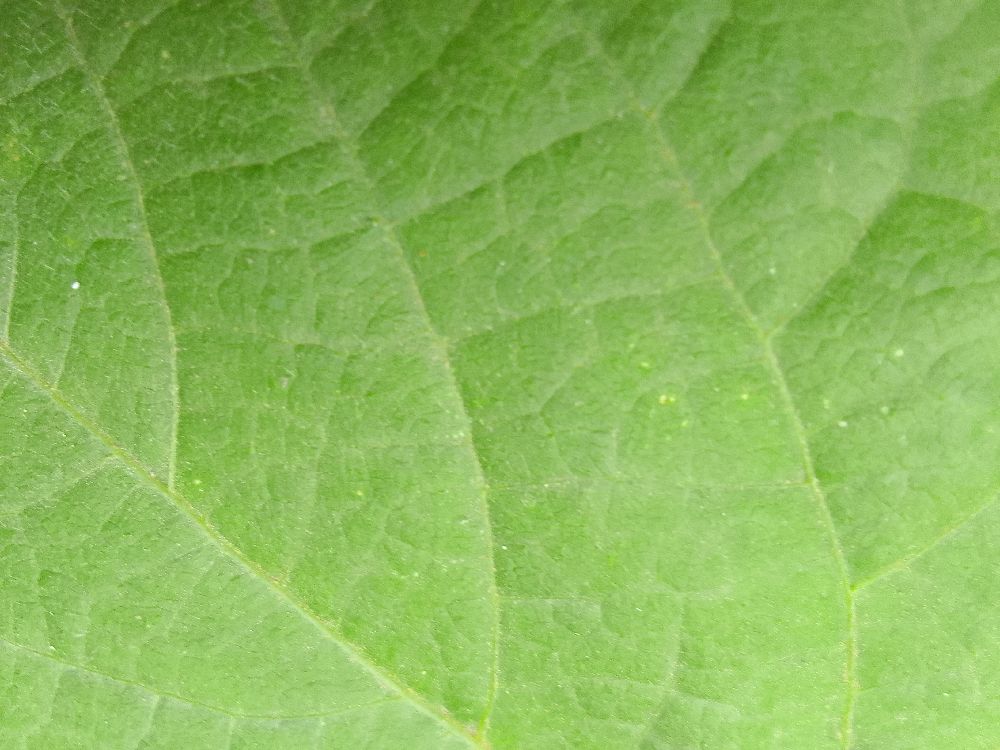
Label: healthy